Francisco Xavier do Amaral

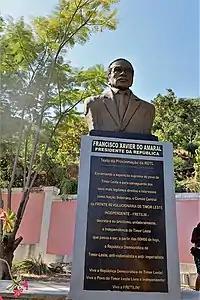
Xavier do Amaral monument

On 20 May 2017, for the 15th anniversary of the restoration of East Timor's independence, a statue of Francisco Amaral was inaugurated in Dili, at the roundabout near the Convention Center.